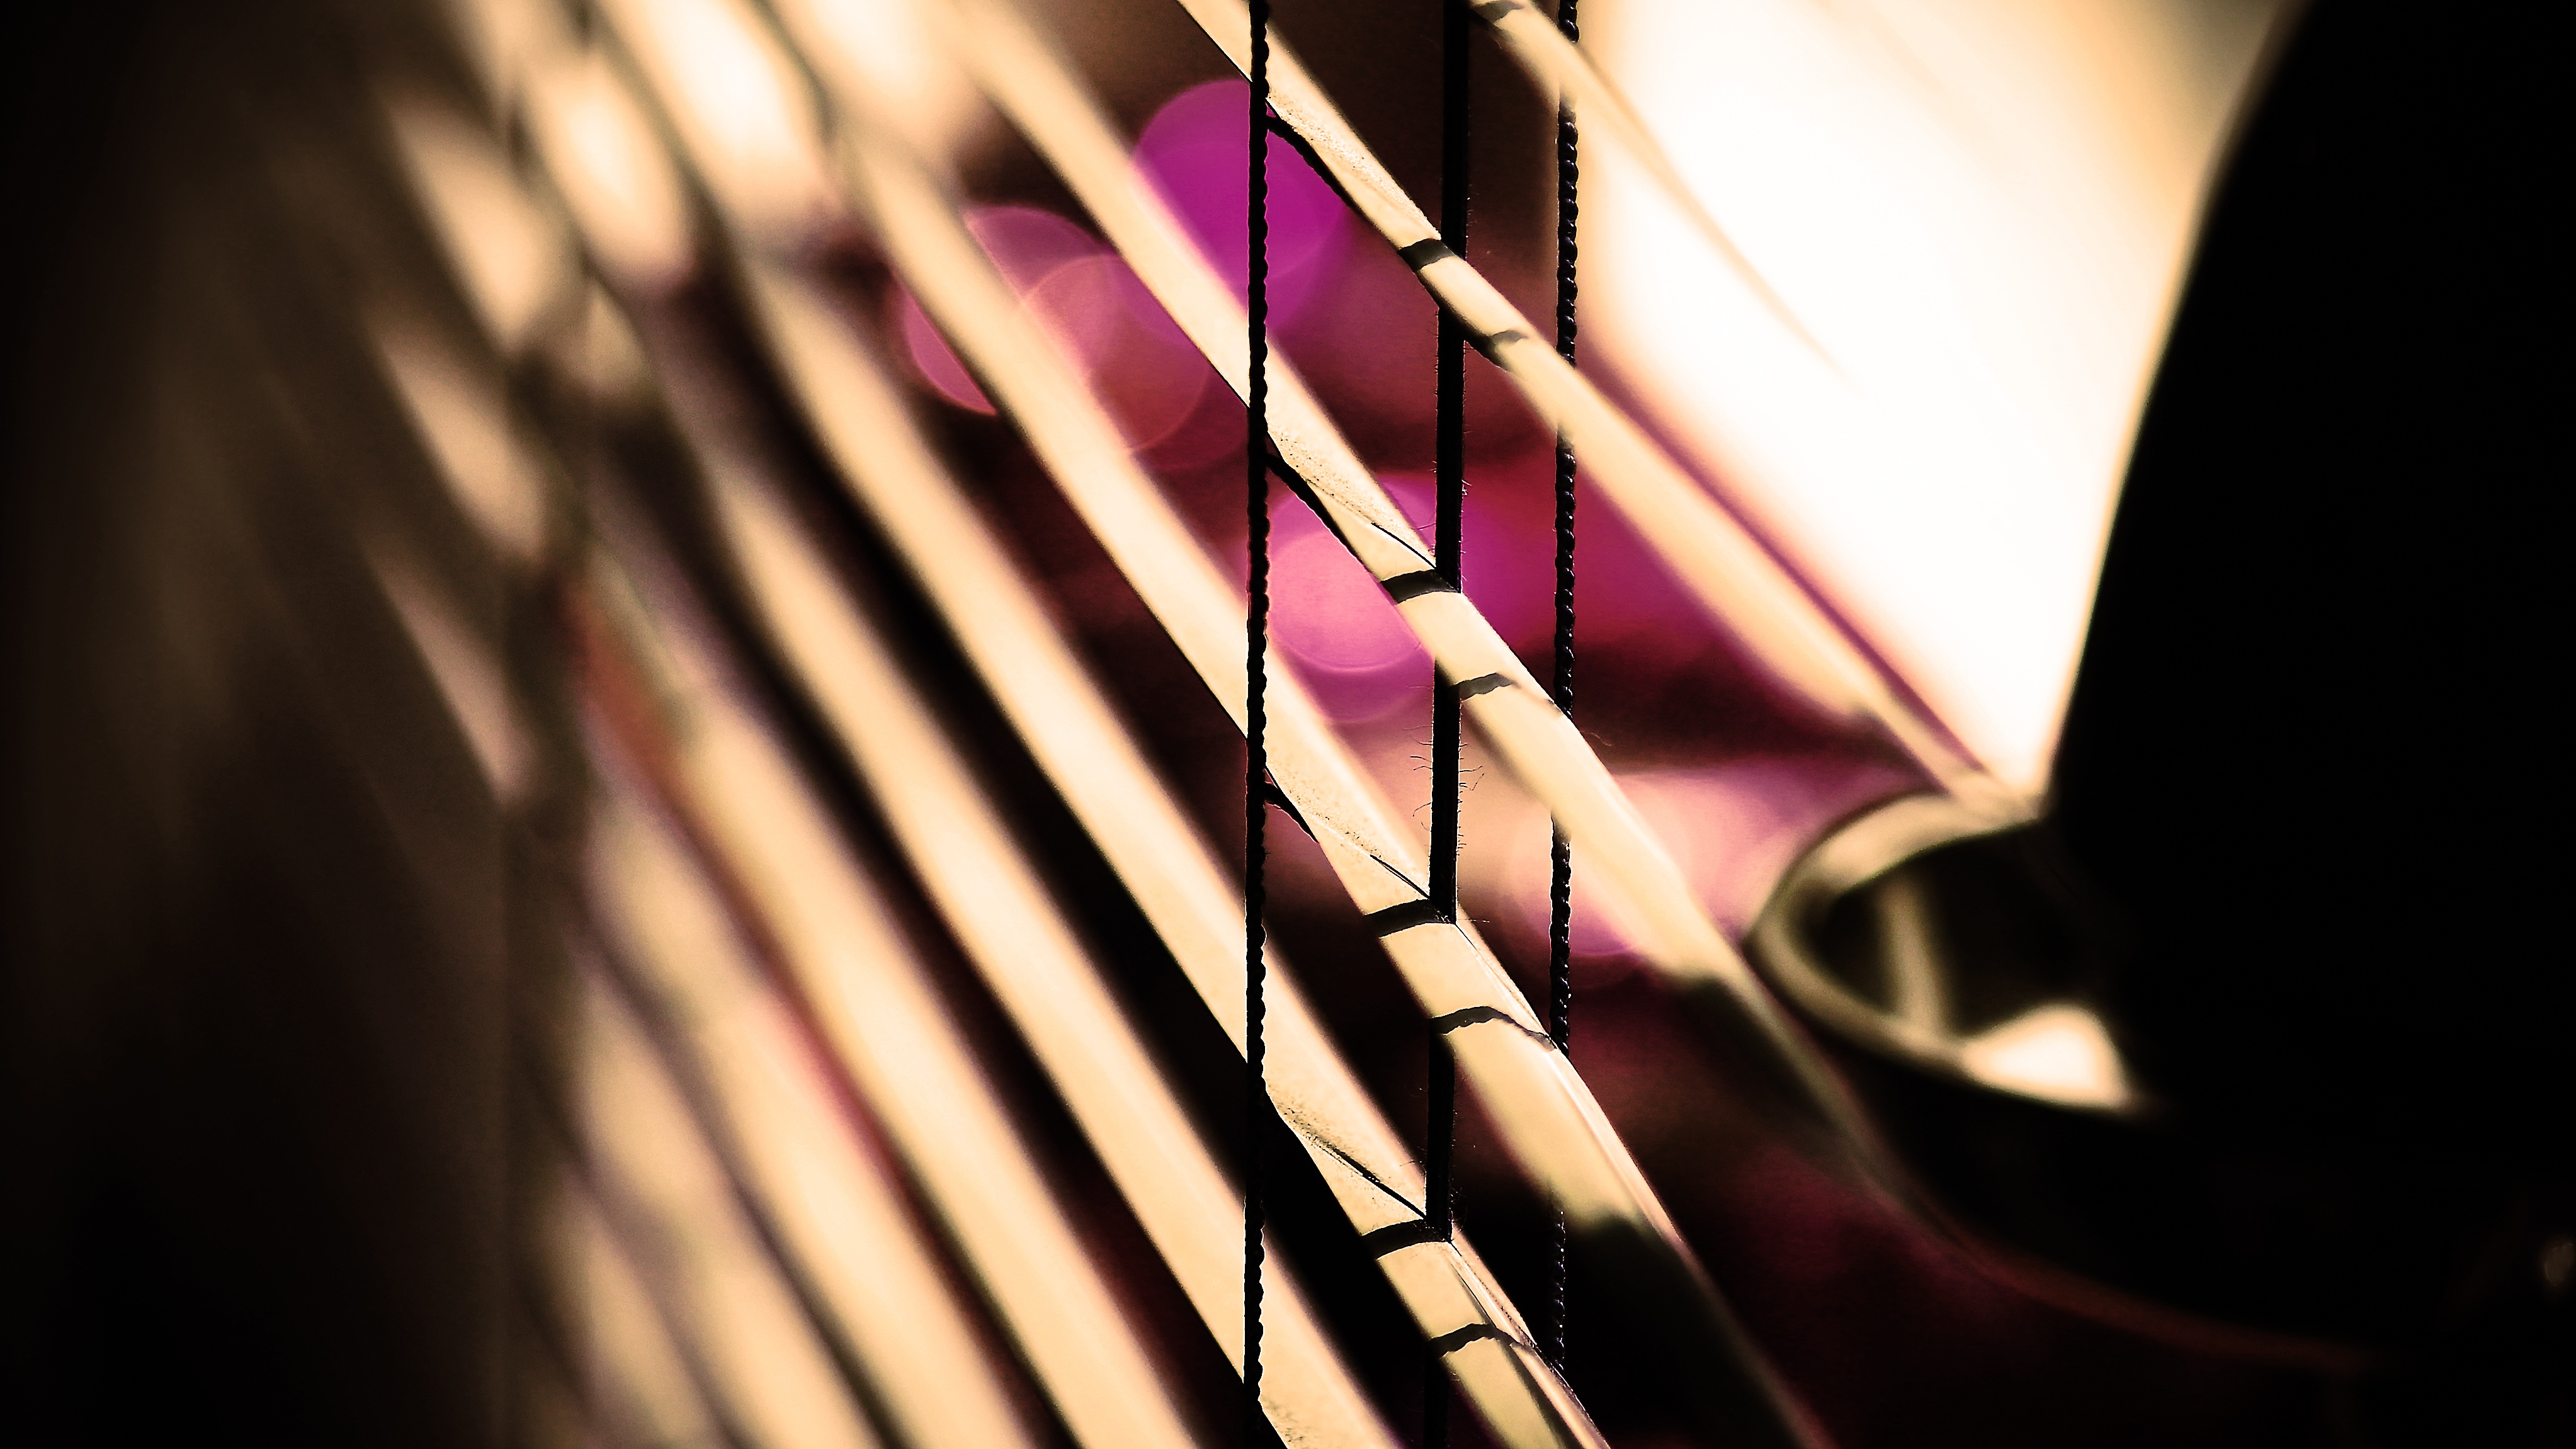
hand, music, light, abstract, photography, purple, window, dark, red, color, darkness, blue, black, close up, lights, background, blinds, hell, shape, color game, macro photography